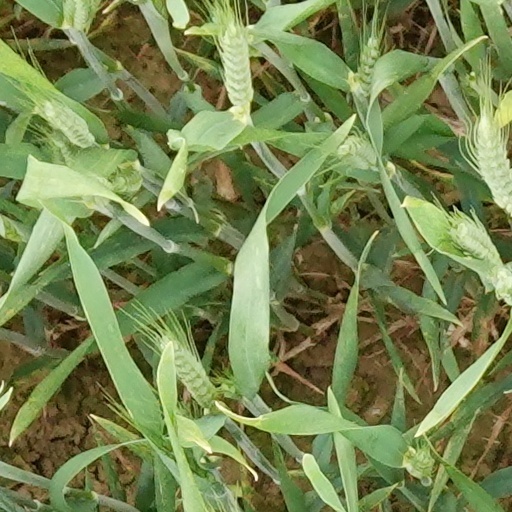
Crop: wheat